Queensland Health

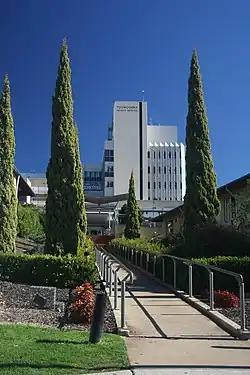
Toowoomba Hospital, 2008

In September 2008, the 20 health service districts were further reduced to 15. Six new districts were created, merging together other districts: